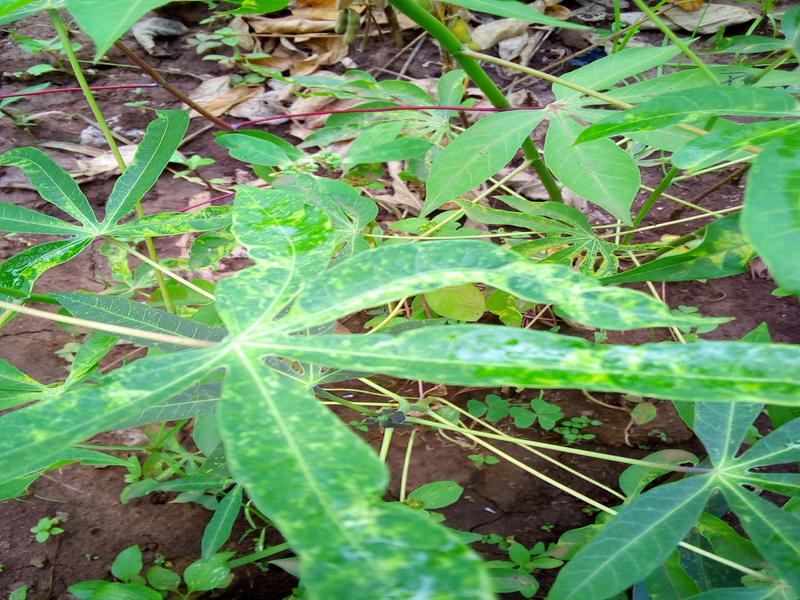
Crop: cassava
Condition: mosaic_disease